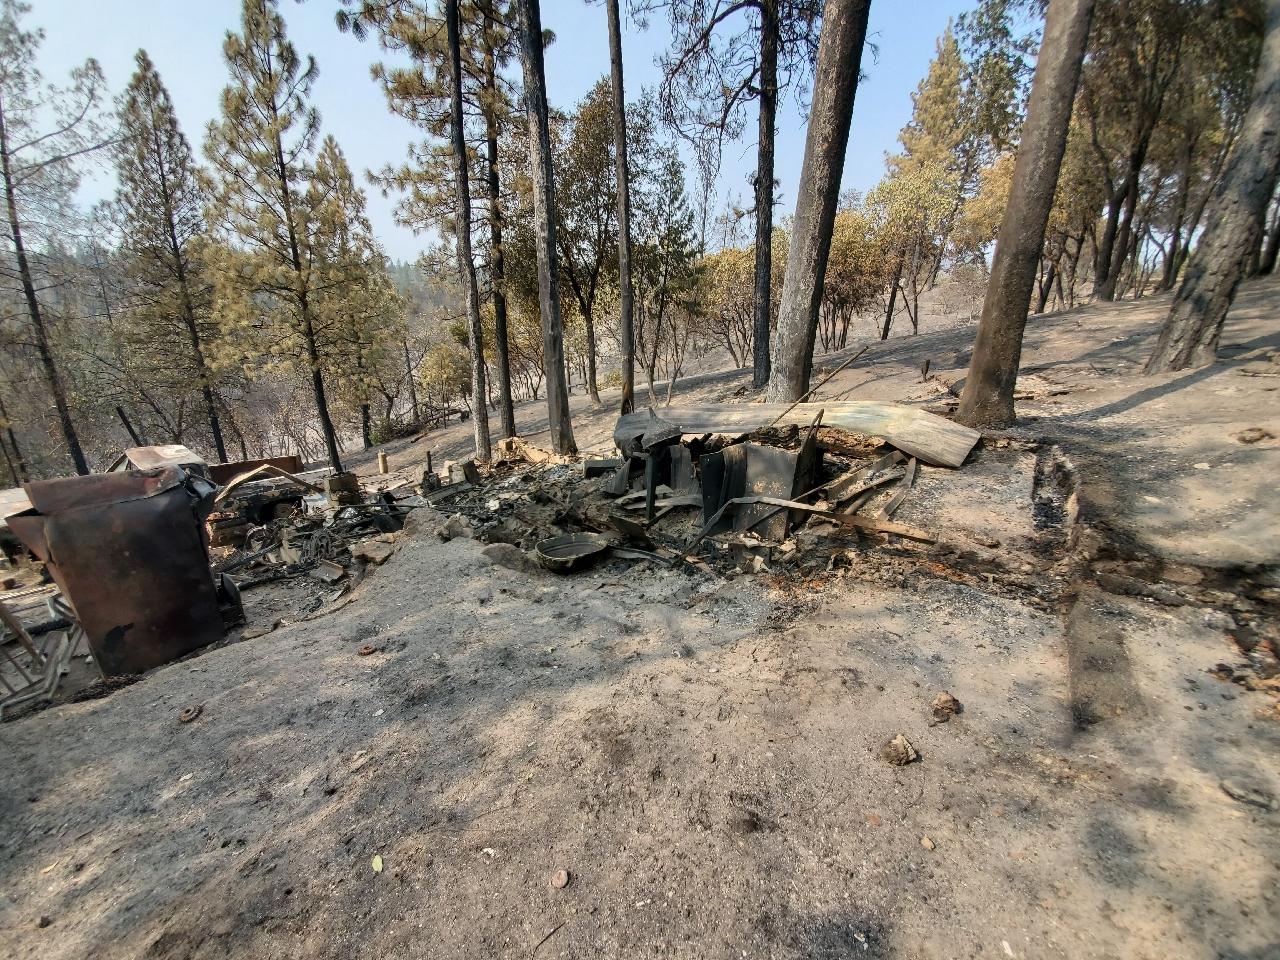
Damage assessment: destroyed